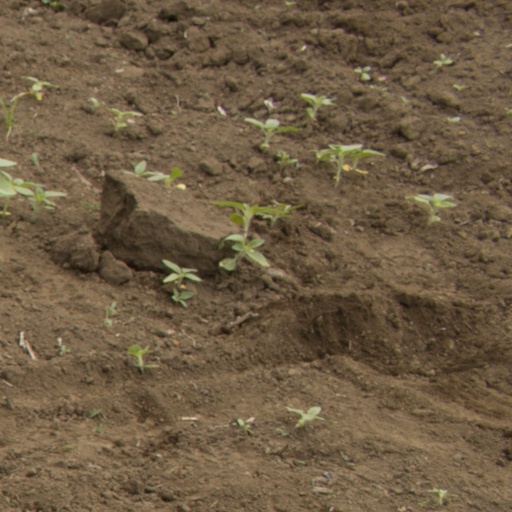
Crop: Jerusalem artichoke